Mru people

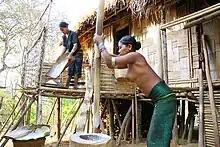
Mru women working in a village in Bangladesh. One of them is wearing traditional clothing.

Mru folklore holds that the earth is carried upon the shoulders of a Nāga; earthquakes are brought about by the Naga's tremors testing whether humans remain on the earth. Other traditional beliefs hold that rainbows are bridges by which Nats descend upon the earth and eclipses are caused by the divine imprisonment of the sun and moon.